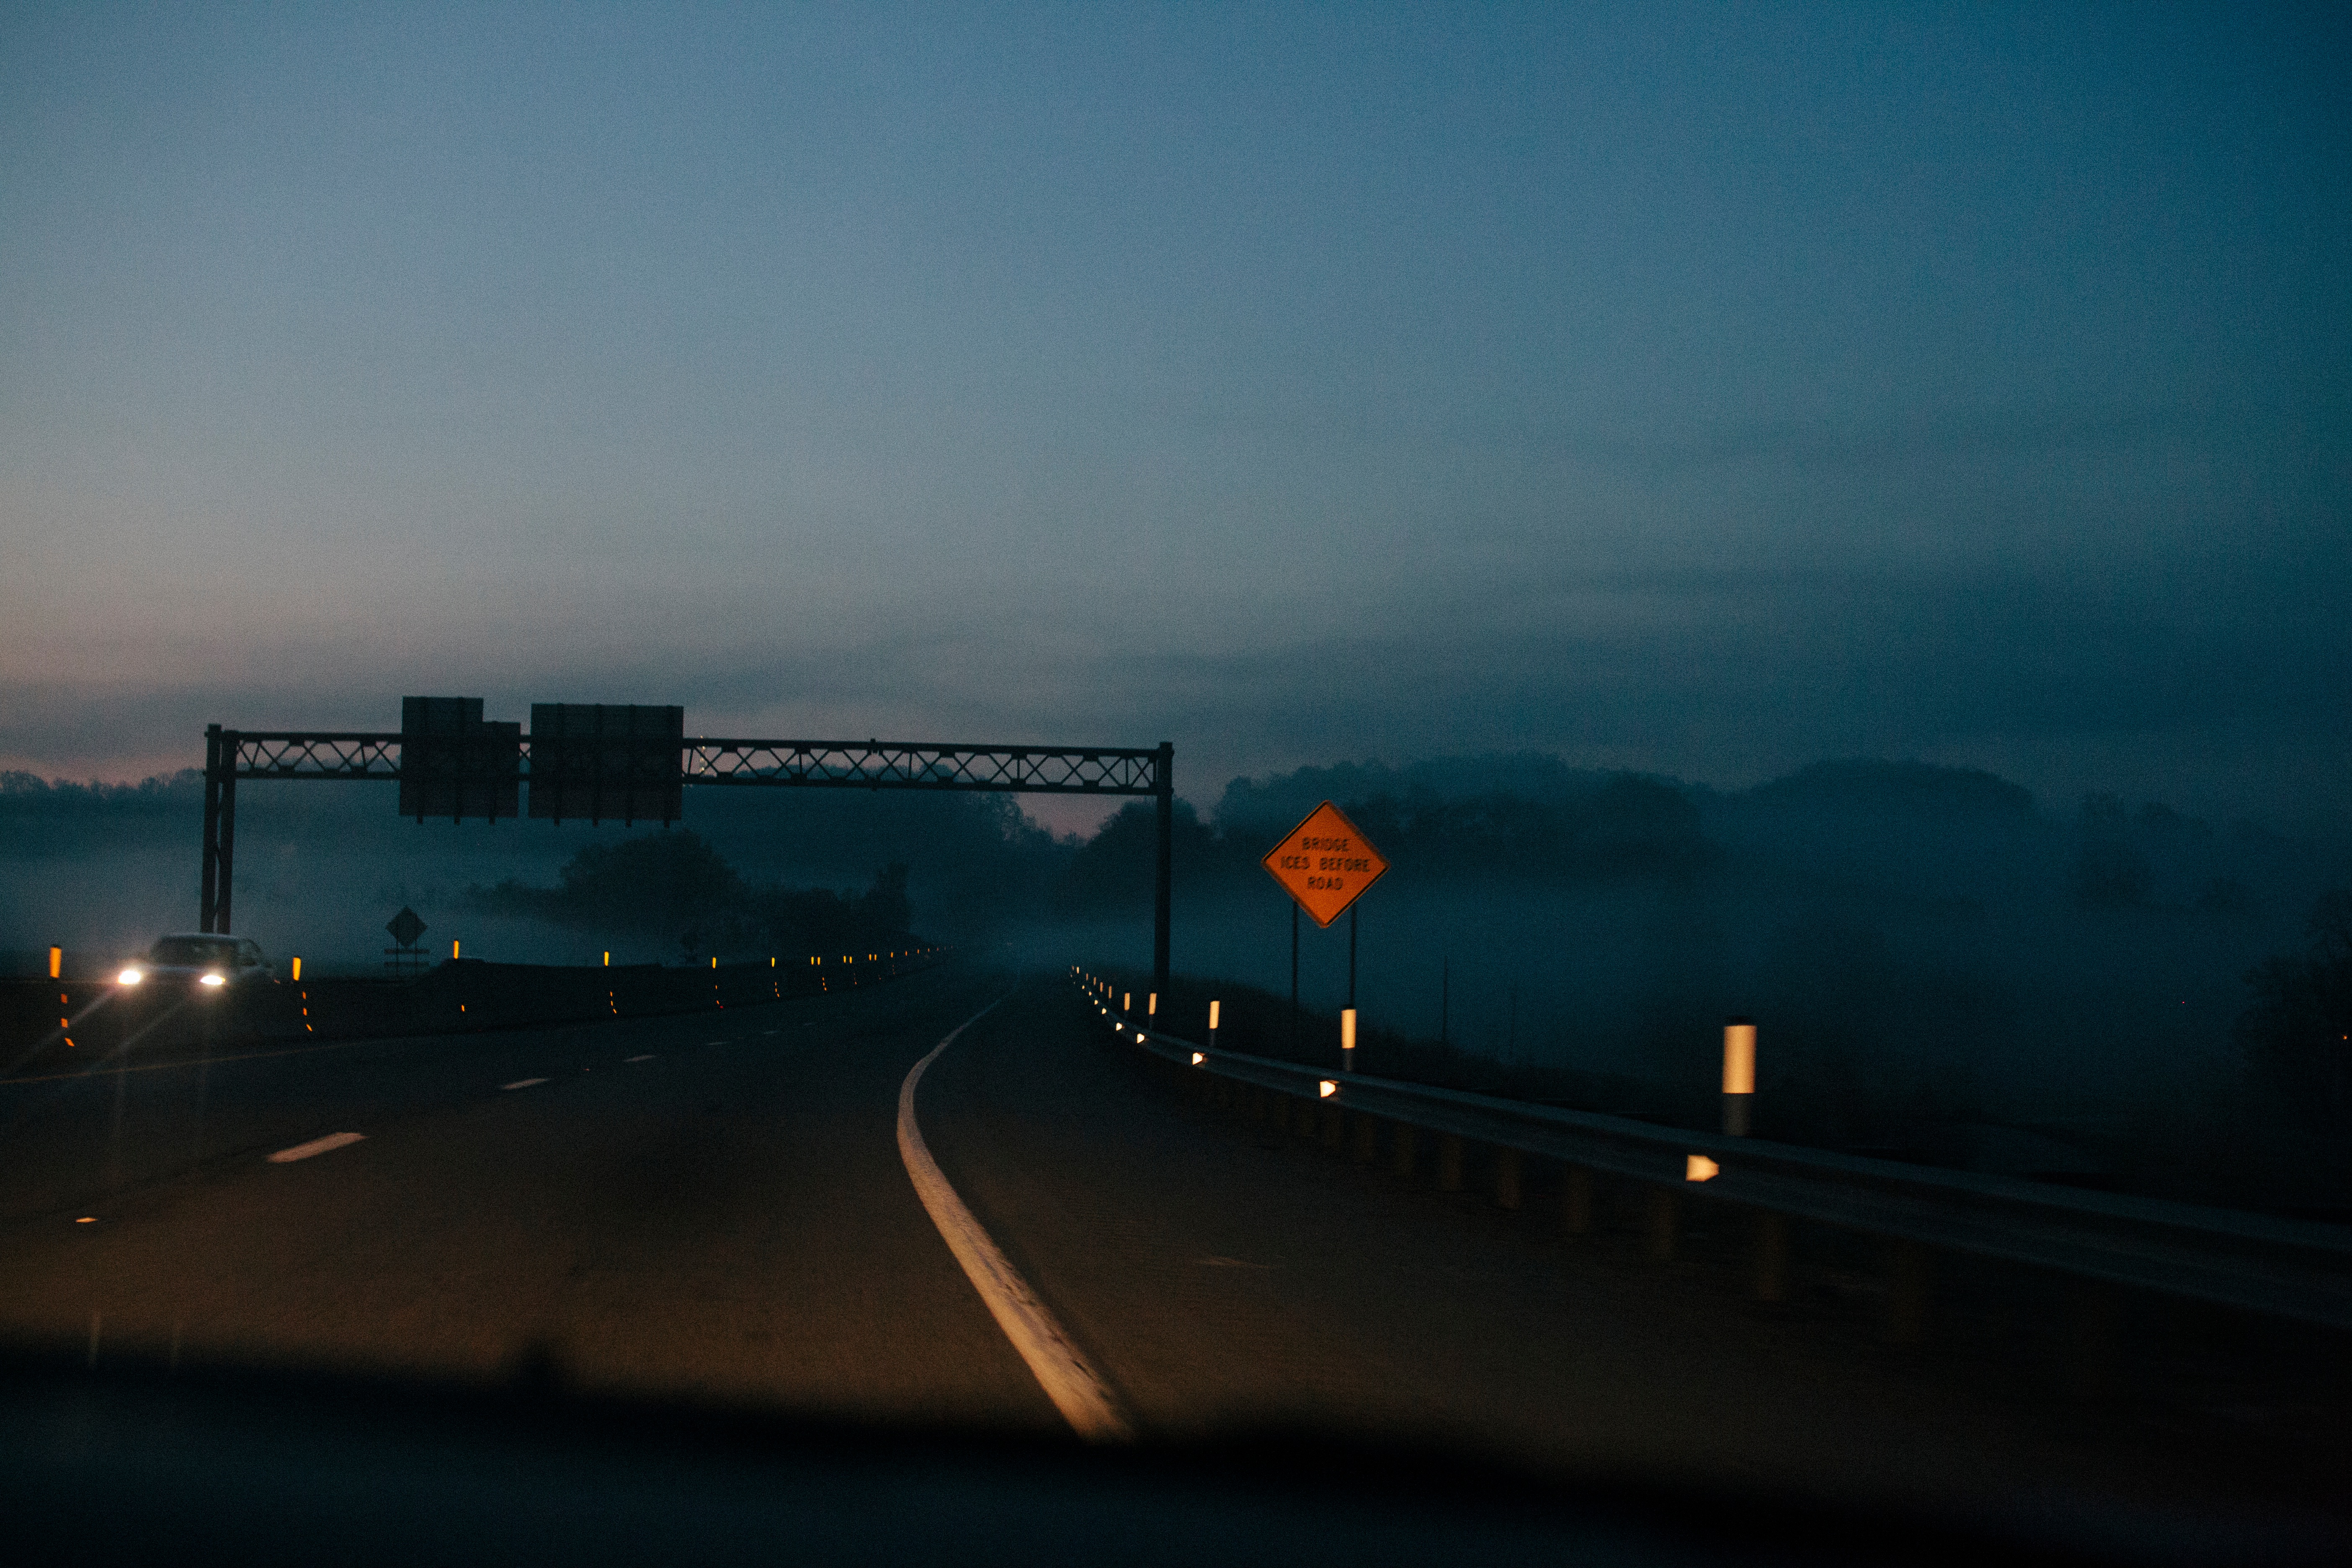
sea, horizon, light, cloud, sky, fog, sunrise, sunset, night, morning, highway, dawn, dusk, evening, reflection, weather, darkness, infrastructure, atmospheric phenomenon, atmosphere of earth